Cathedral of the Assumption (Louisville, Kentucky)

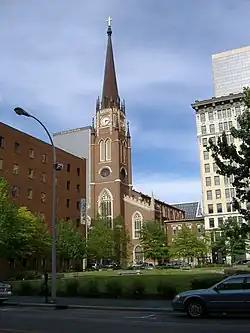

The Cathedral of the Assumption is a Catholic cathedral in Louisville, Kentucky, and the mother church of the Archdiocese of Louisville. It is the seat of Archbishop Shelton J. Fabre, and the Very Reverend Frederick W. Klotter, V.F. serves as rector.